Ukrainian Auxiliary Police

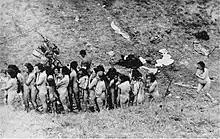
Naked Jewish women, some of whom are holding infants, wait in a line before their execution by German Sipo and SD, with the assistance of Ukrainian auxiliaries.

The Ukrainian auxiliary police played a vital role in the execution of the Holocaust. Professor Alexander Statiev of the Canadian University of Waterloo writes that Ukrainian Auxiliary Police were the major perpetrator of the Holocaust in the Soviet Union based on native origins, and those police units participated in the extermination of 150,000 Jews in the area of Volhynia alone. German historian Dieter Pohl in "The Shoah in Ukraine" writes that the auxiliary police was active during killing operations by the Germans already in the first phases of the German occupation. The auxiliary police registered the Jews, conducted raids and guarded ghettos, loaded convoys to execution sites and cordoned them off. There is a possibility that some 300 auxiliary policemen from Kyiv helped organize the massacre in Babi Yar. They also took part in the massacre in Dnipro, where the field command noted that the cooperation ran "smoothly in every way". Cases where local commandants ordered murder of Jews using police force are known. In killings of Jews in Kryvyi Rih the "entire Ukrainian auxiliary police" was put to use.